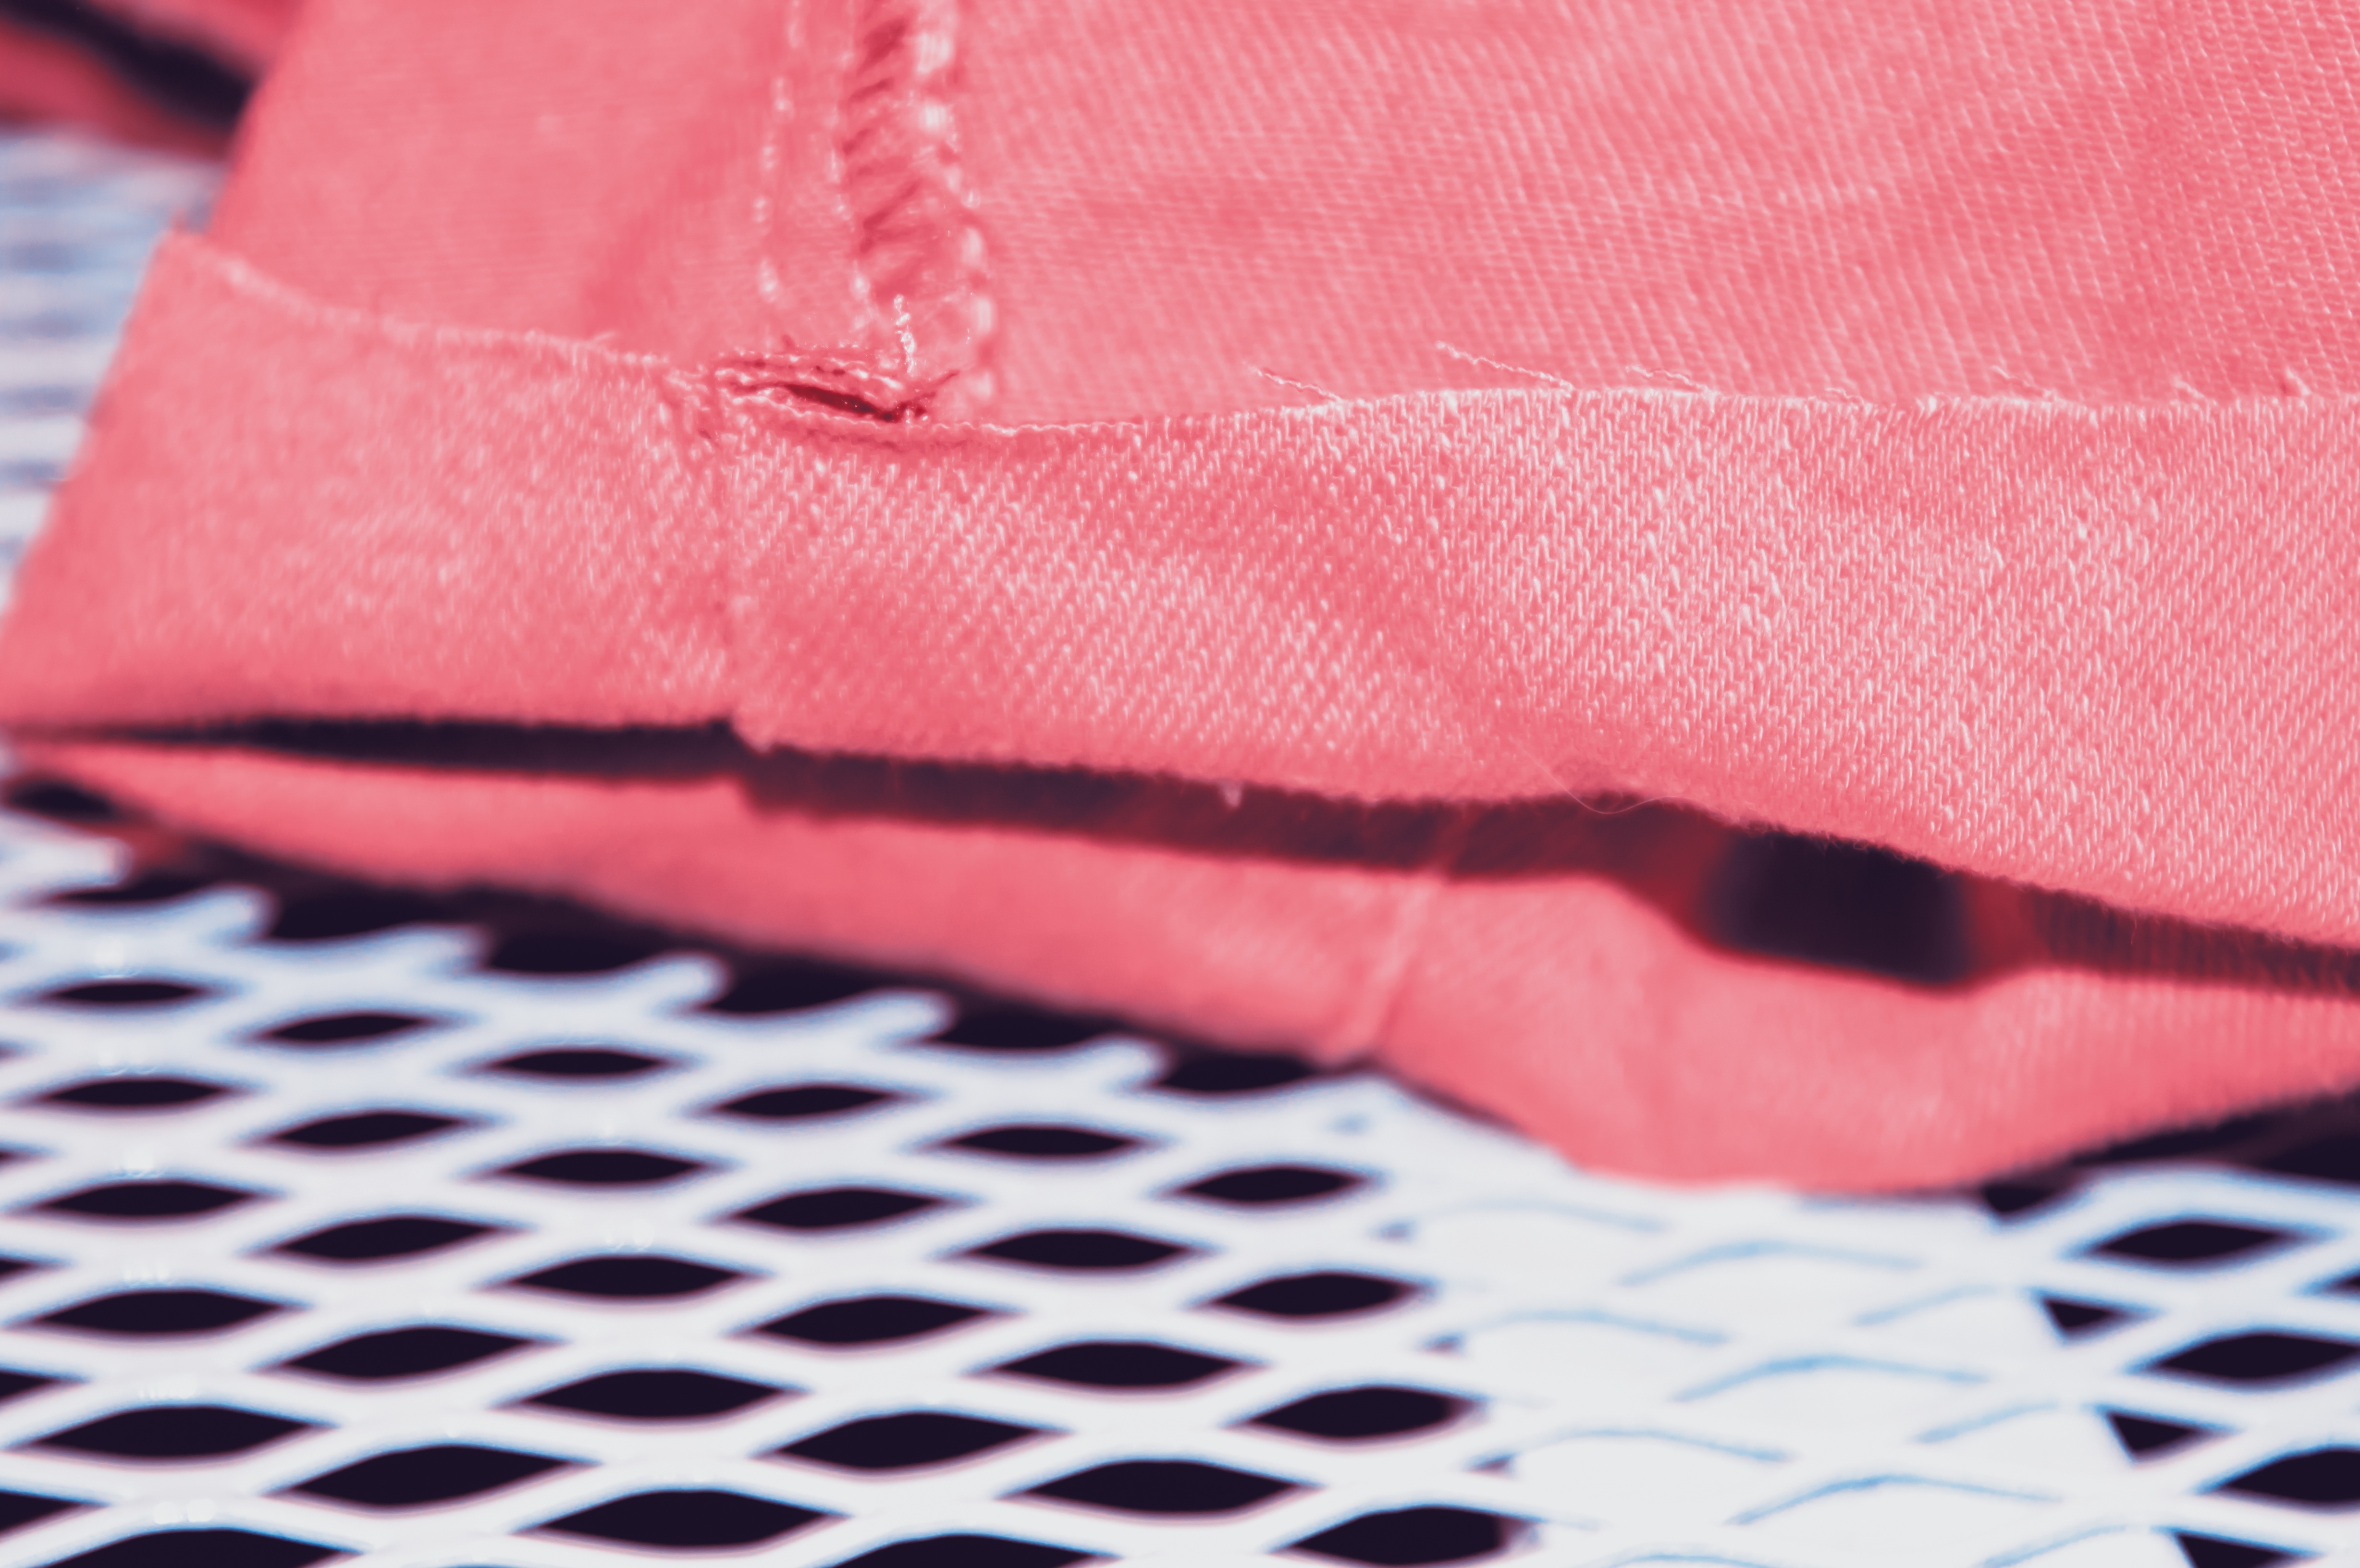
petal, pattern, red, pink, material, textile